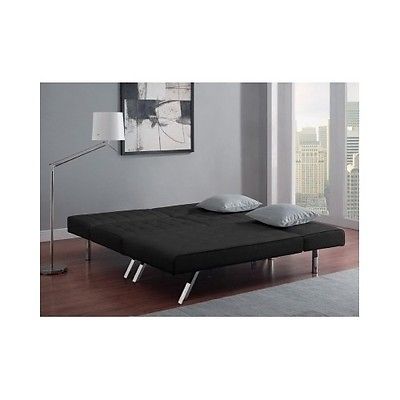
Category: sofa